South African Airways

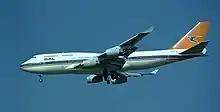
A Boeing 747-400 "ZS-SAW" painted in the pre–1997 orange, blue and white livery, and featuring the Afrikaans name of the airline SAL (Suid-Afrikaanse Lugdiens) (1998)

SAA opened a route to Asia, with Boeing 707 flights to Hong Kong via an intermediate stop at the Seychelles Islands in June 1974. In 1980, SAA began nonstop flights to Taipei using a Boeing 747SP; Mauritius had earlier replaced the Seychelles for the Hong Kong service. South Africa became one of the few countries in the world to recognize the government of the Republic of China on Taiwan.